Anegundi

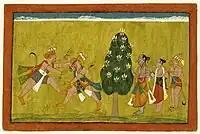
Brooklyn Museum - "Vali and Sugriva Fighting Folio" from the Dispersed "Shangri Ramayana"

Anegundi was believed to be the monkey kingdom of Kishkindha, with "Kishkinta" meaning "a forest where the monkeys lived". The epic of Ramayana is at a distance of from the historical site of Hampi. Anjanadri Hill, the birthplace of the god Hanuman, and the mountain Rishimuka are places near and affiliated with Ramayana. It is said to have one of the oldest plateaus on the planet, estimated to be 3,000 million years old. Only local story-tellers refer to Anegundi as the maternal home of "Bhoodevi" (Mother Earth).